Member Rameshan 9aam Ward

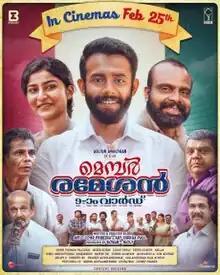
Theatrical release poster

Member Rameshan 9aam Ward is a 2022 Indian Malayalam-language film directed by Anto Jose Pereira and Aby Treesa Paul and produced by Boban and Moly under the banners of Boban and Moly entertainments. The movie features Arjun Ashokan, Gayathri Ashok, Chemban Vinod Jose, Indrans, Mareena Michael Kurishinkal. The film was released on 25 February 2022.